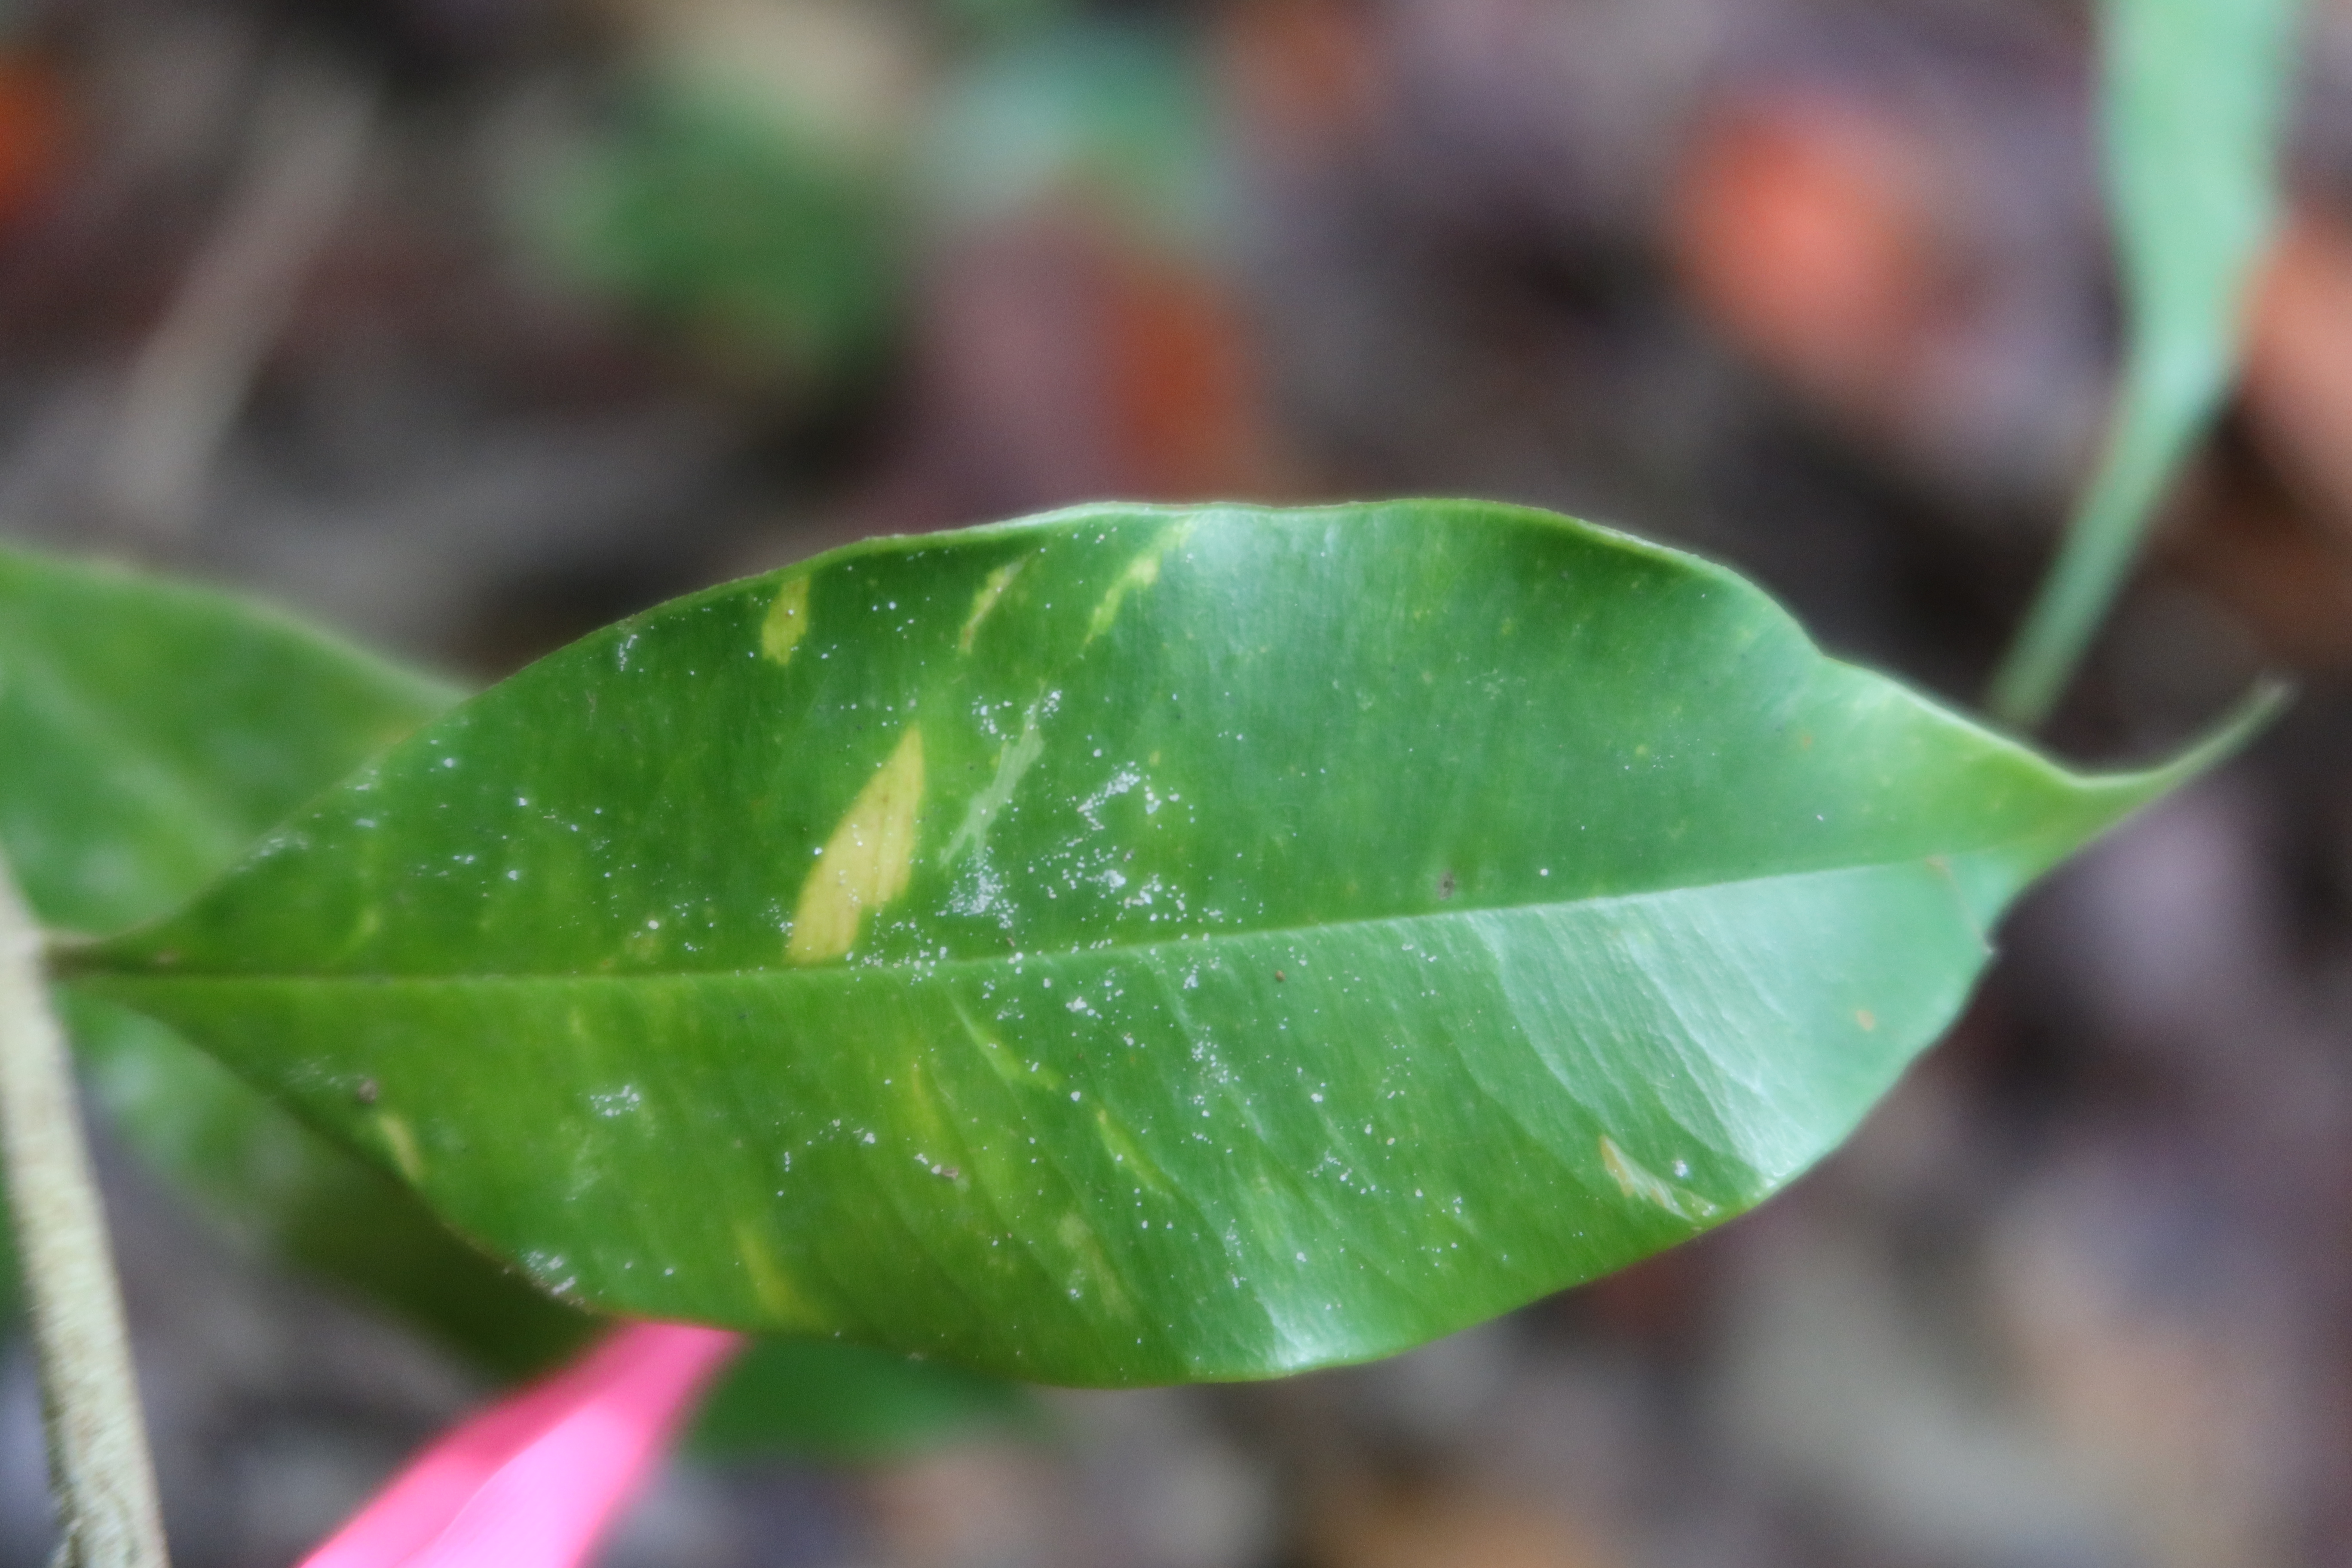
Label: Mealy bugs